Province of Moray

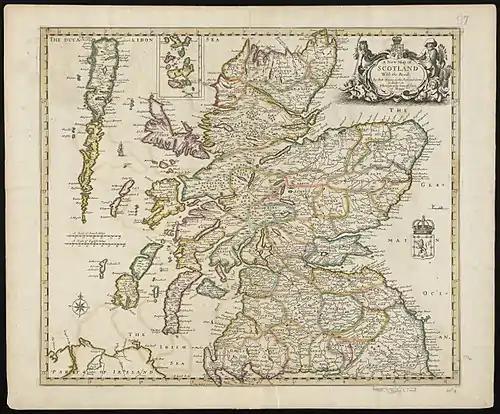
Map of Scottish provinces of 1689 showing the larger Moray stretching from the coast west of Loch Ness eastwards to the River Spey

The boundaries of Moray were explicitly documented in the charter of Robert the Bruce that granted the recreated earldom to Thomas Randolph in 1312. The eastern boundary of the province was described as following the River Spey south from its mouth, though including all of the lands of Fochabers, Rathenach, Rothes and Boharm, and all of the lordships of Badenoch, Kincardine, Glencarnie and Lochaber, all of which also included land on the east bank of the river. North of Lochaber the province included Glenelg on the west coast – an area described as "Argyll of Moray" – from where the northern boundary of the province followed the River Beauly to the Moray Firth. Unusually, this document does not name any perambulators, so probably reflects an earlier perambulation of the borders, most likely dating from the period when Moray was taken into crown hands after 1130.